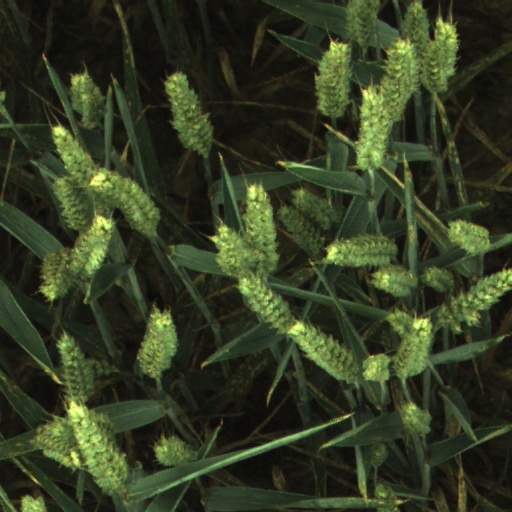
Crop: wheat